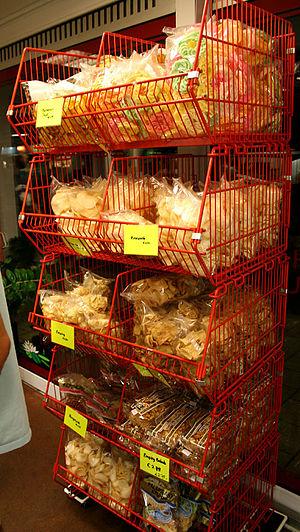
Les chips de crevettes, krupuk, ou kroepoek sont consommées en Asie du Sud-Est : en Indonésie, en Malaisie, dans le Sud de la Chine ou encore au Viêt Nam, où on la nomme bánh phồng tôm.